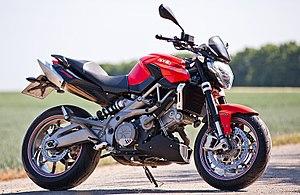
Aprilia est un constructeur italien de motocyclettes basé à Noale, près de Venise. Il fait partie du groupe italien Piaggio SpA.